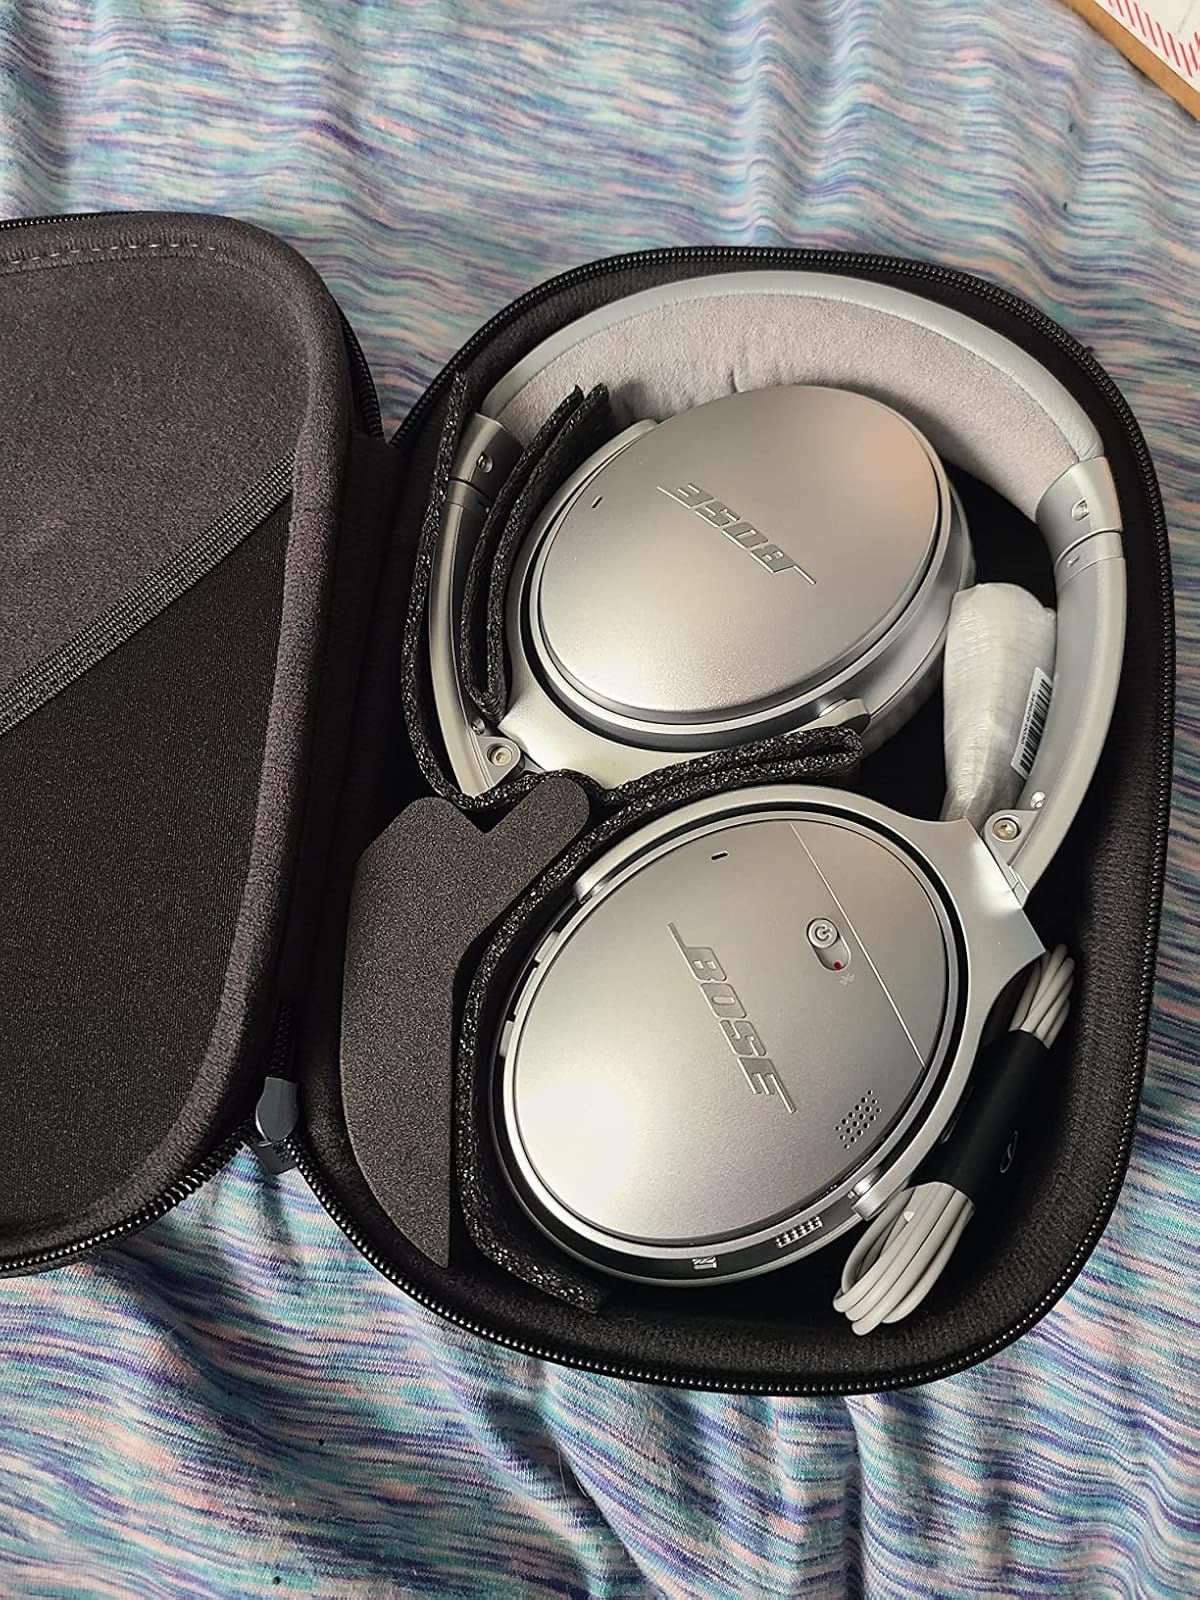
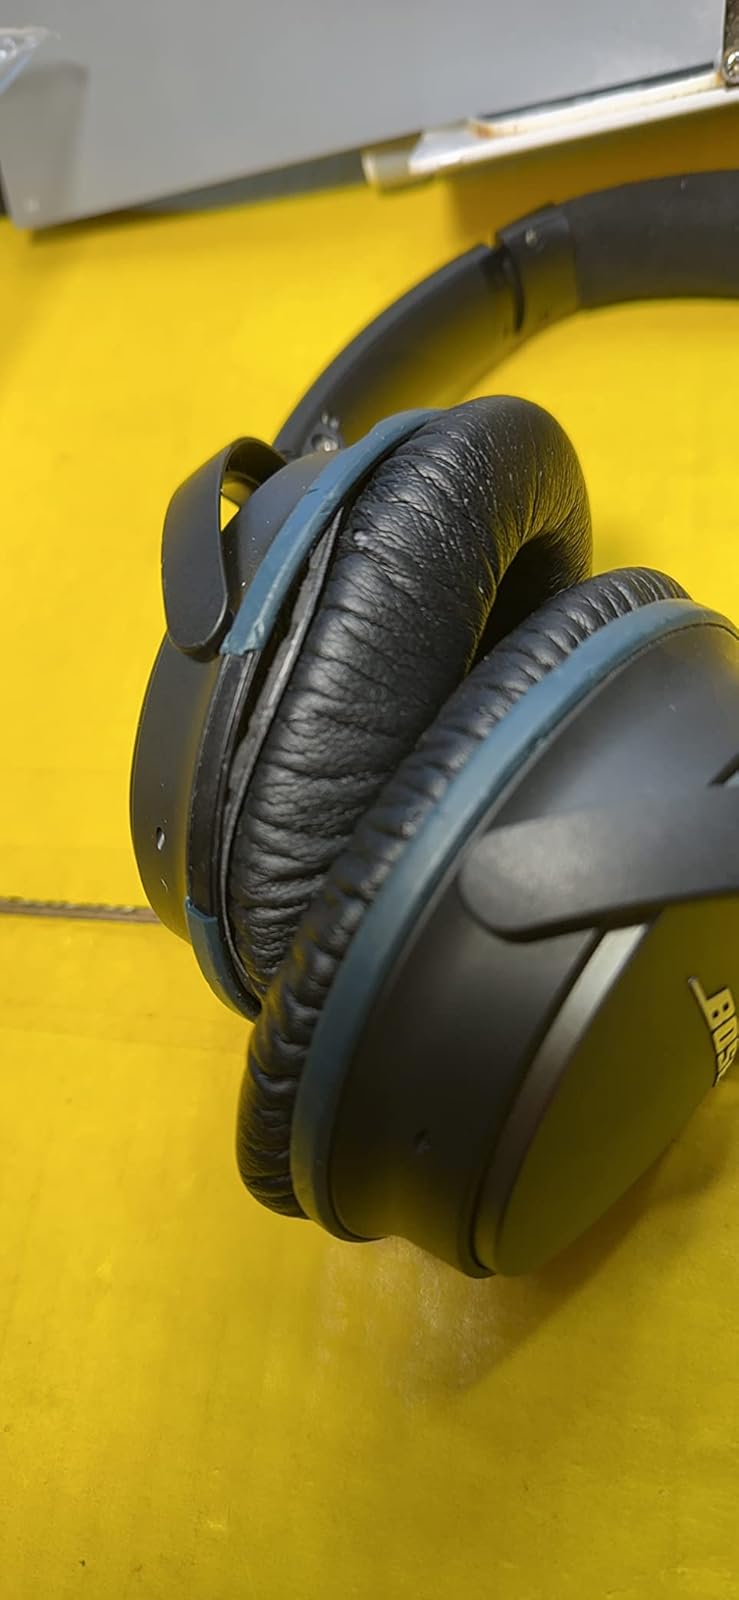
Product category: headphones
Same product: no